Belladonna (actress)

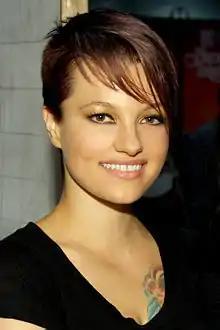
Belladonna in 2010

Michelle Sinclair (born 1980 or 1981), known professionally as Belladonna, is an American former pornographic film and erotic actress, director, producer, and model. Since announcing her retirement from pornography in 2012, she has acted in several mainstream films, including "Inherent Vice" and "The Ladies of the House."